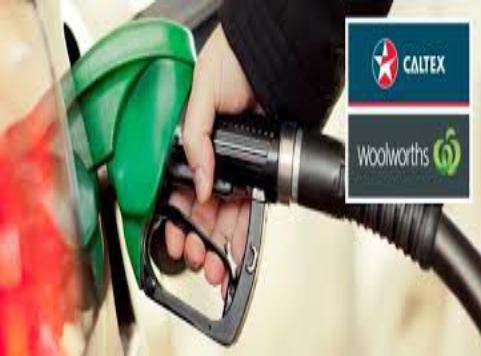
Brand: caltex woolworths
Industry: Others